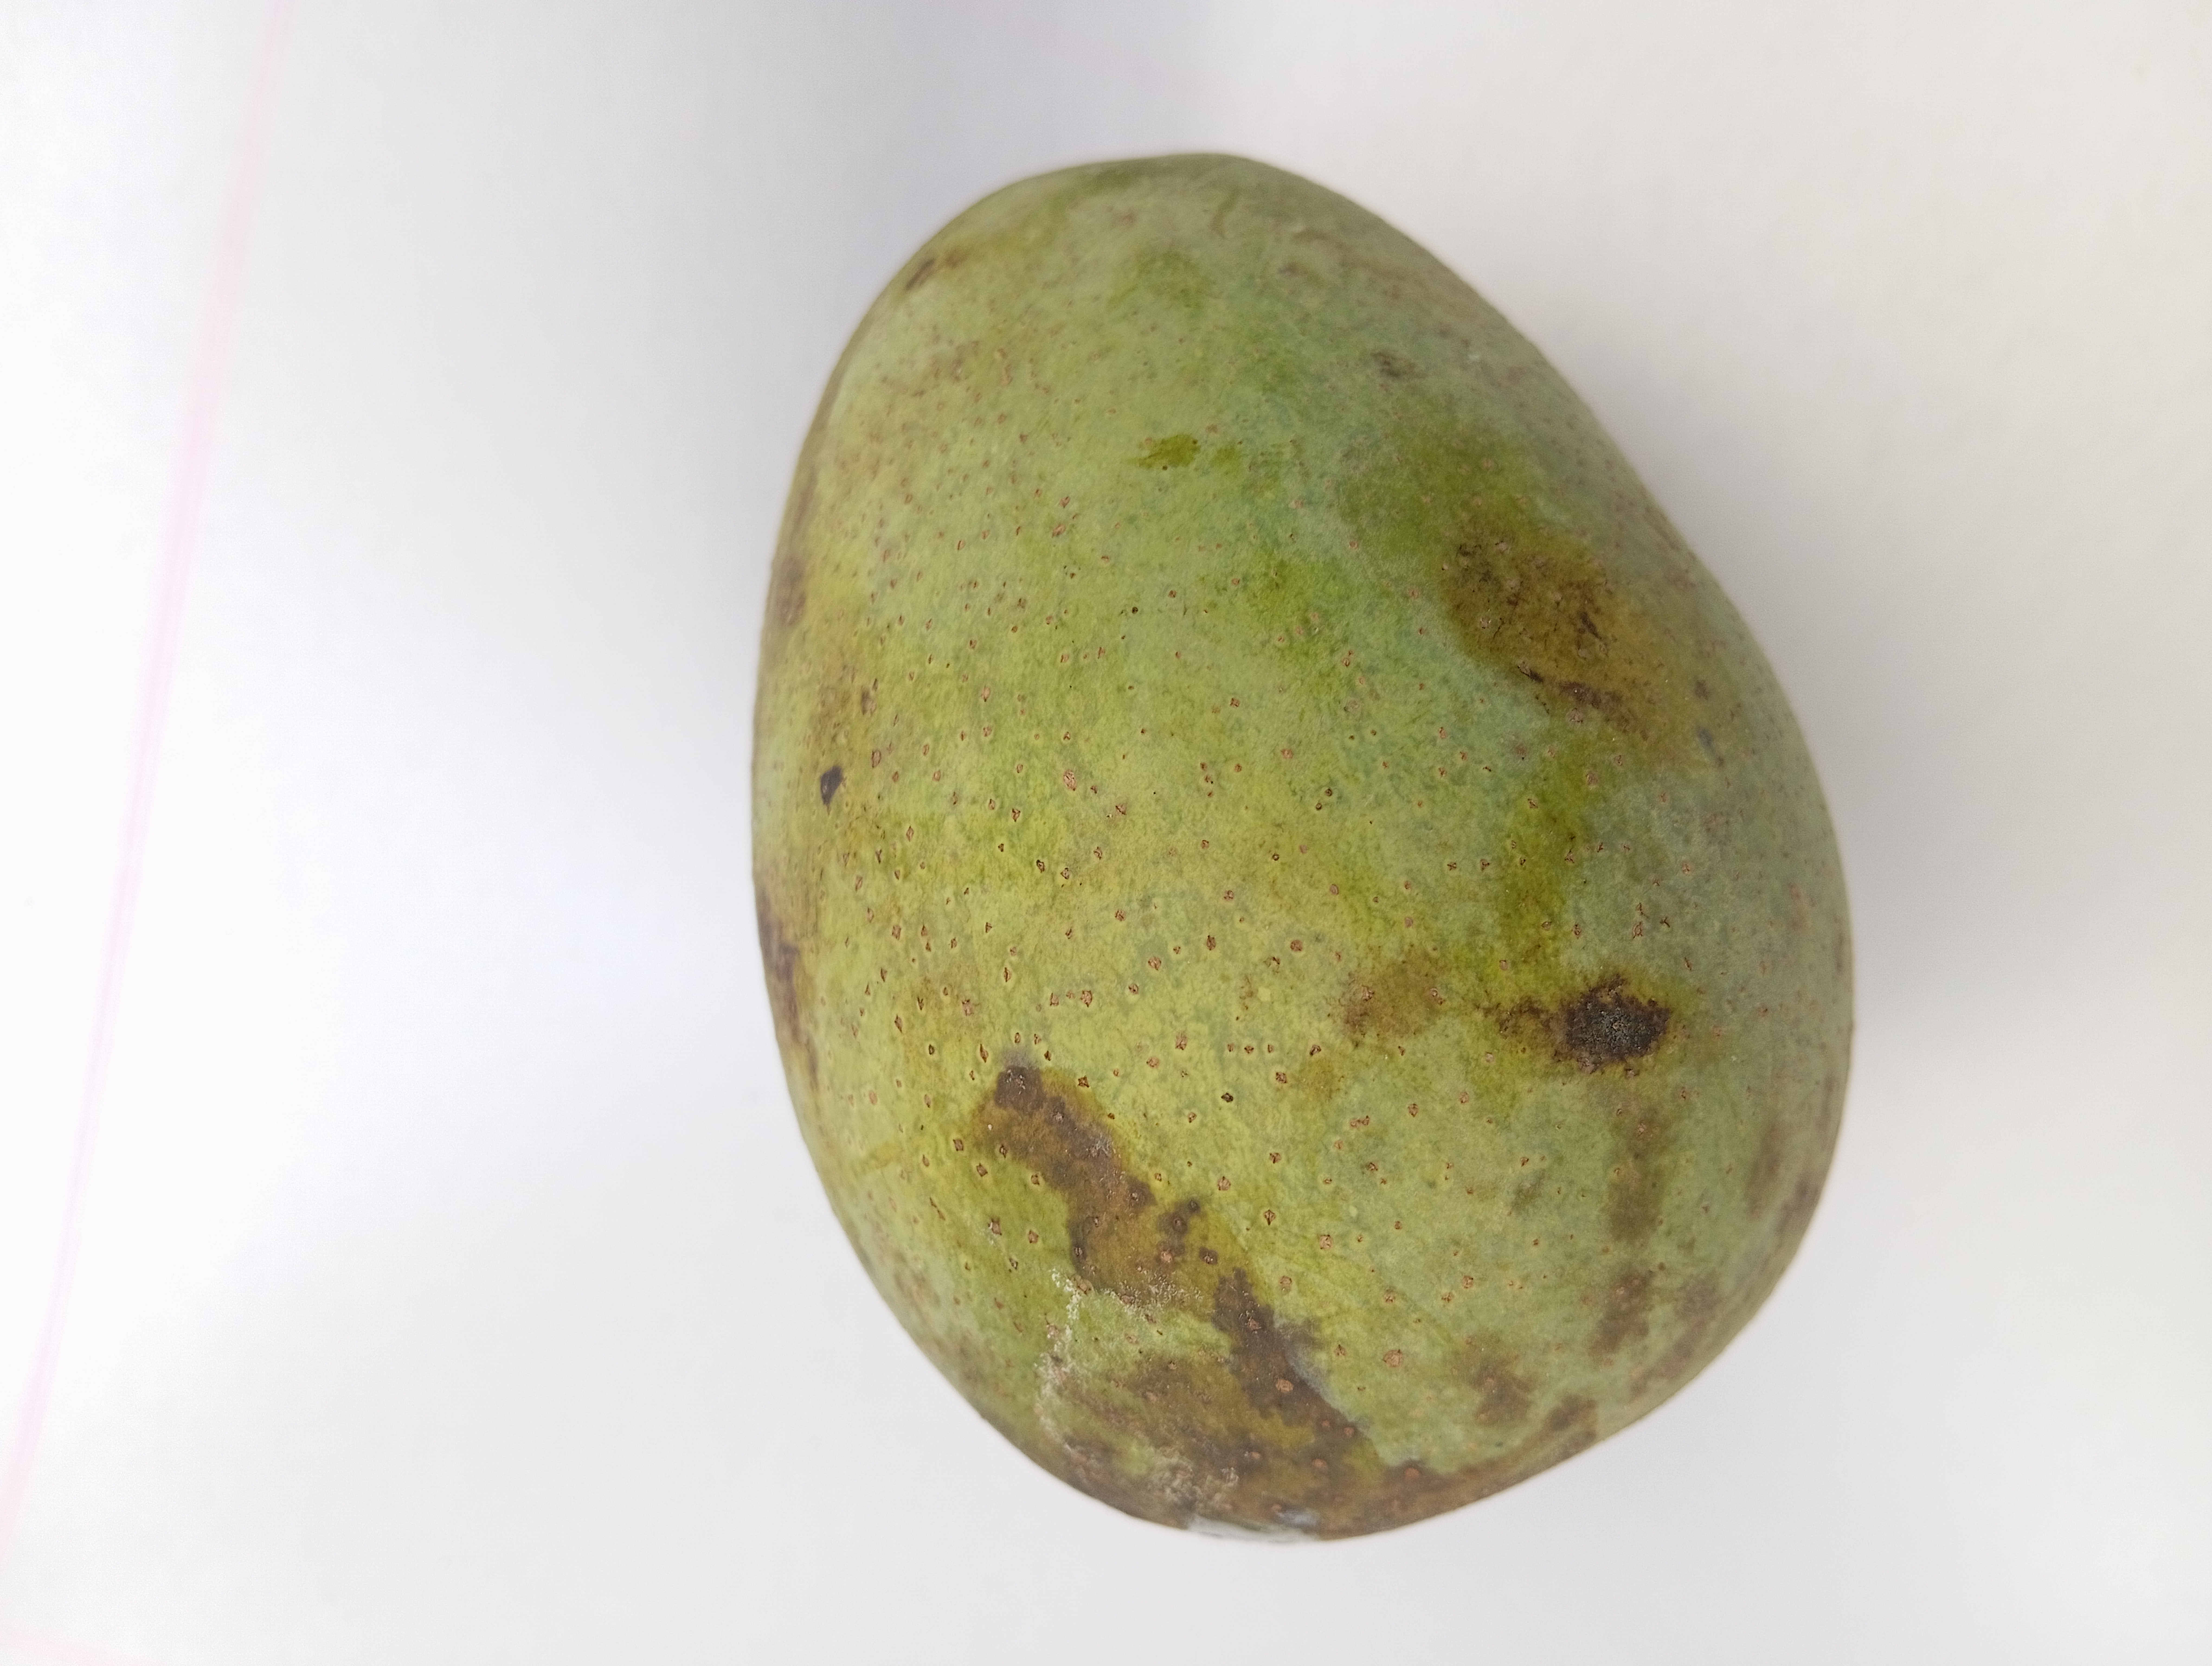
Mango variety: Himsagar